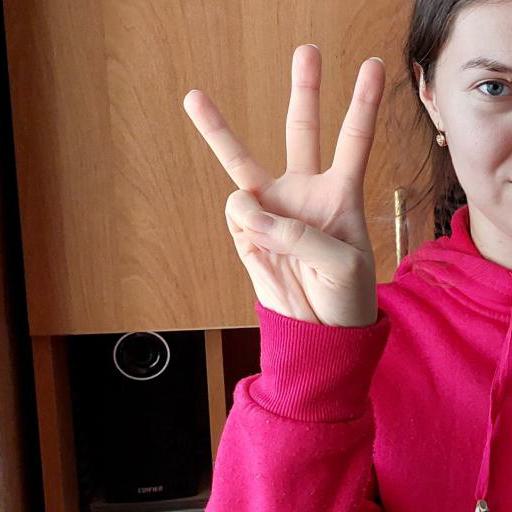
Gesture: three